Women in Russia

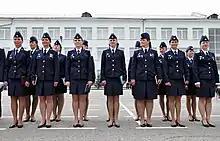
Women in the Russian Armed forces

The Russian Revolution of 1917 established legal equality of women and men. Lenin saw women as a force of labor that had previously been untapped; he encouraged women to participate in the communist revolution. He stated: "Petty housework crushes, strangles, stultifies and degrades [the woman], chains her to the kitchen and to the nursery, and wastes her labor on barbarously unproductive, petty, nerve-racking, stultifying and crushing drudgery." Bolshevik doctrine aimed to free women economically from men, and this meant allowing women to enter the workforce. The number of women who entered the workforce rose from 423,200 in 1923 to 885,000 in 1930.